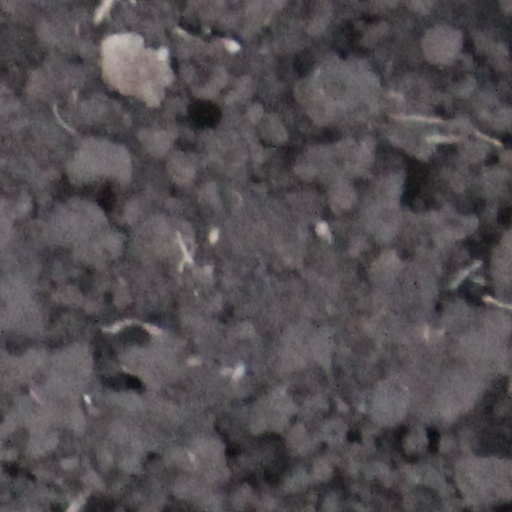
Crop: wheat